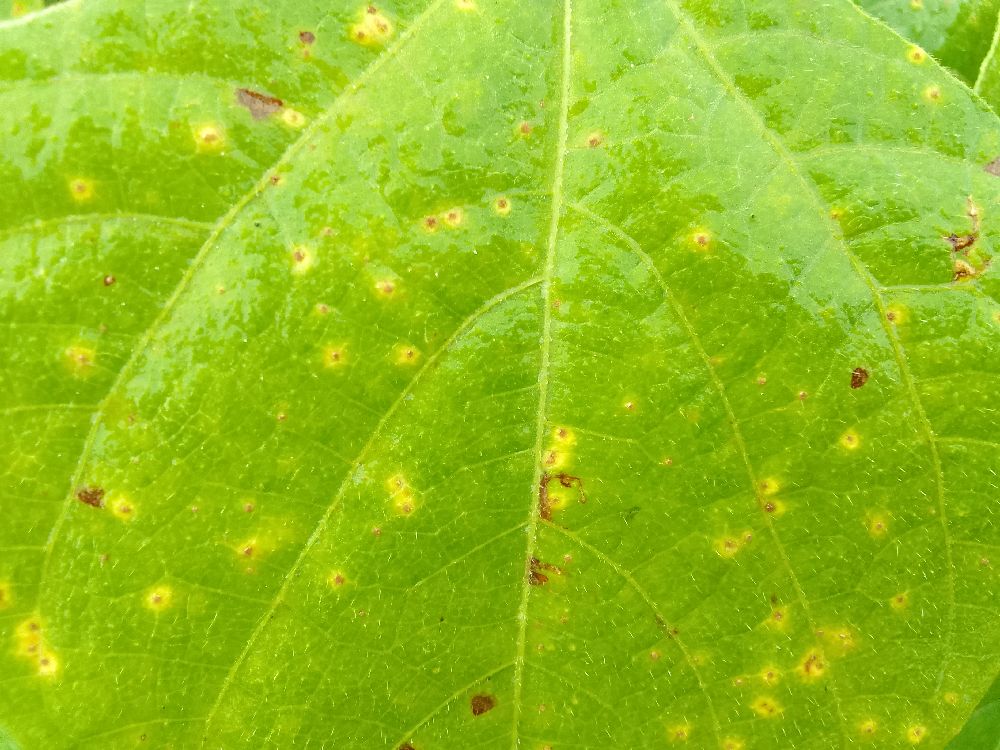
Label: rust